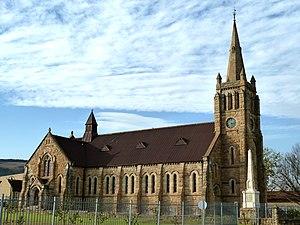
Vryheid est une petite ville minière d'Afrique du Sud de près de 35 000 habitants, située dans la province du KwaZulu-Natal.